Sue Conley

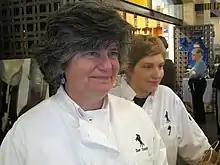
Sue Conley of Cowgirl Creamery

Sue Conley is the co-founder of Cowgirl Creamery along with Peggy Smith.